Thunderstone (TV series)

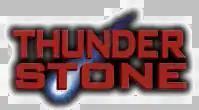

Thunderstone is an Australian science fiction television series produced by Jonathan M. Shiff Productions set in a post-apocalyptic world after Earth is hit by a comet. The main character Noah is played by Jeffrey Walker (also known for his roles in "Ocean Girl", "The Wayne Manifesto", and "Mirror, Mirror"). Other actors who appear in the series are Gerard Kennedy, Christopher Elliott (who later appeared in "Under Jakob's Ladder"), Emily Browning (who later appeared in "Lemony Snicket's A Series of Unfortunate Events"), and Daniel Daperis.